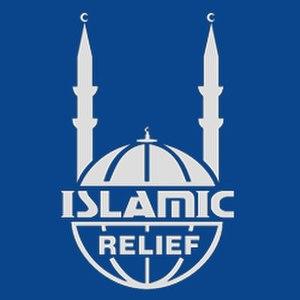
L'Islamic Relief Worldwide est une ONG fondée en 1984 par des musulmans choqués par la famine en Afrique. Elle est basée à Birmingham au Royaume-Uni. Elle est la plus grande organisation caritative musulmane de Grande-Bretagne.